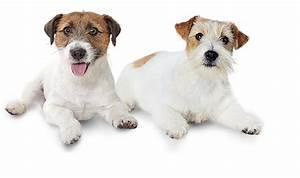
dog